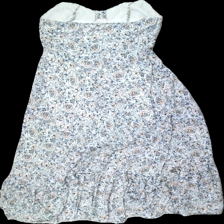
View: back
Type: Dress
Category: Ladies
Brand: Not in the list
Brand text on label: nanette lepore
Colors: Beige, White, Blue, Black
Material: 100% polyester
Pattern: Floral print
Cut: V-collar
Season: All
Price range: 50-100
Recommended usage: Reuse
Description: ärmlös klänning med volang nertill och skimrande knappar